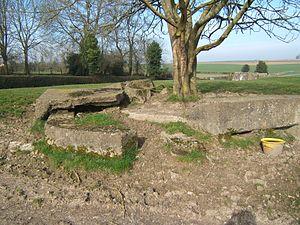
Rampe de lancement V1 à Fresnoy
Fresnoy est une commune française située dans le département du Pas-de-Calais en région Hauts-de-France.